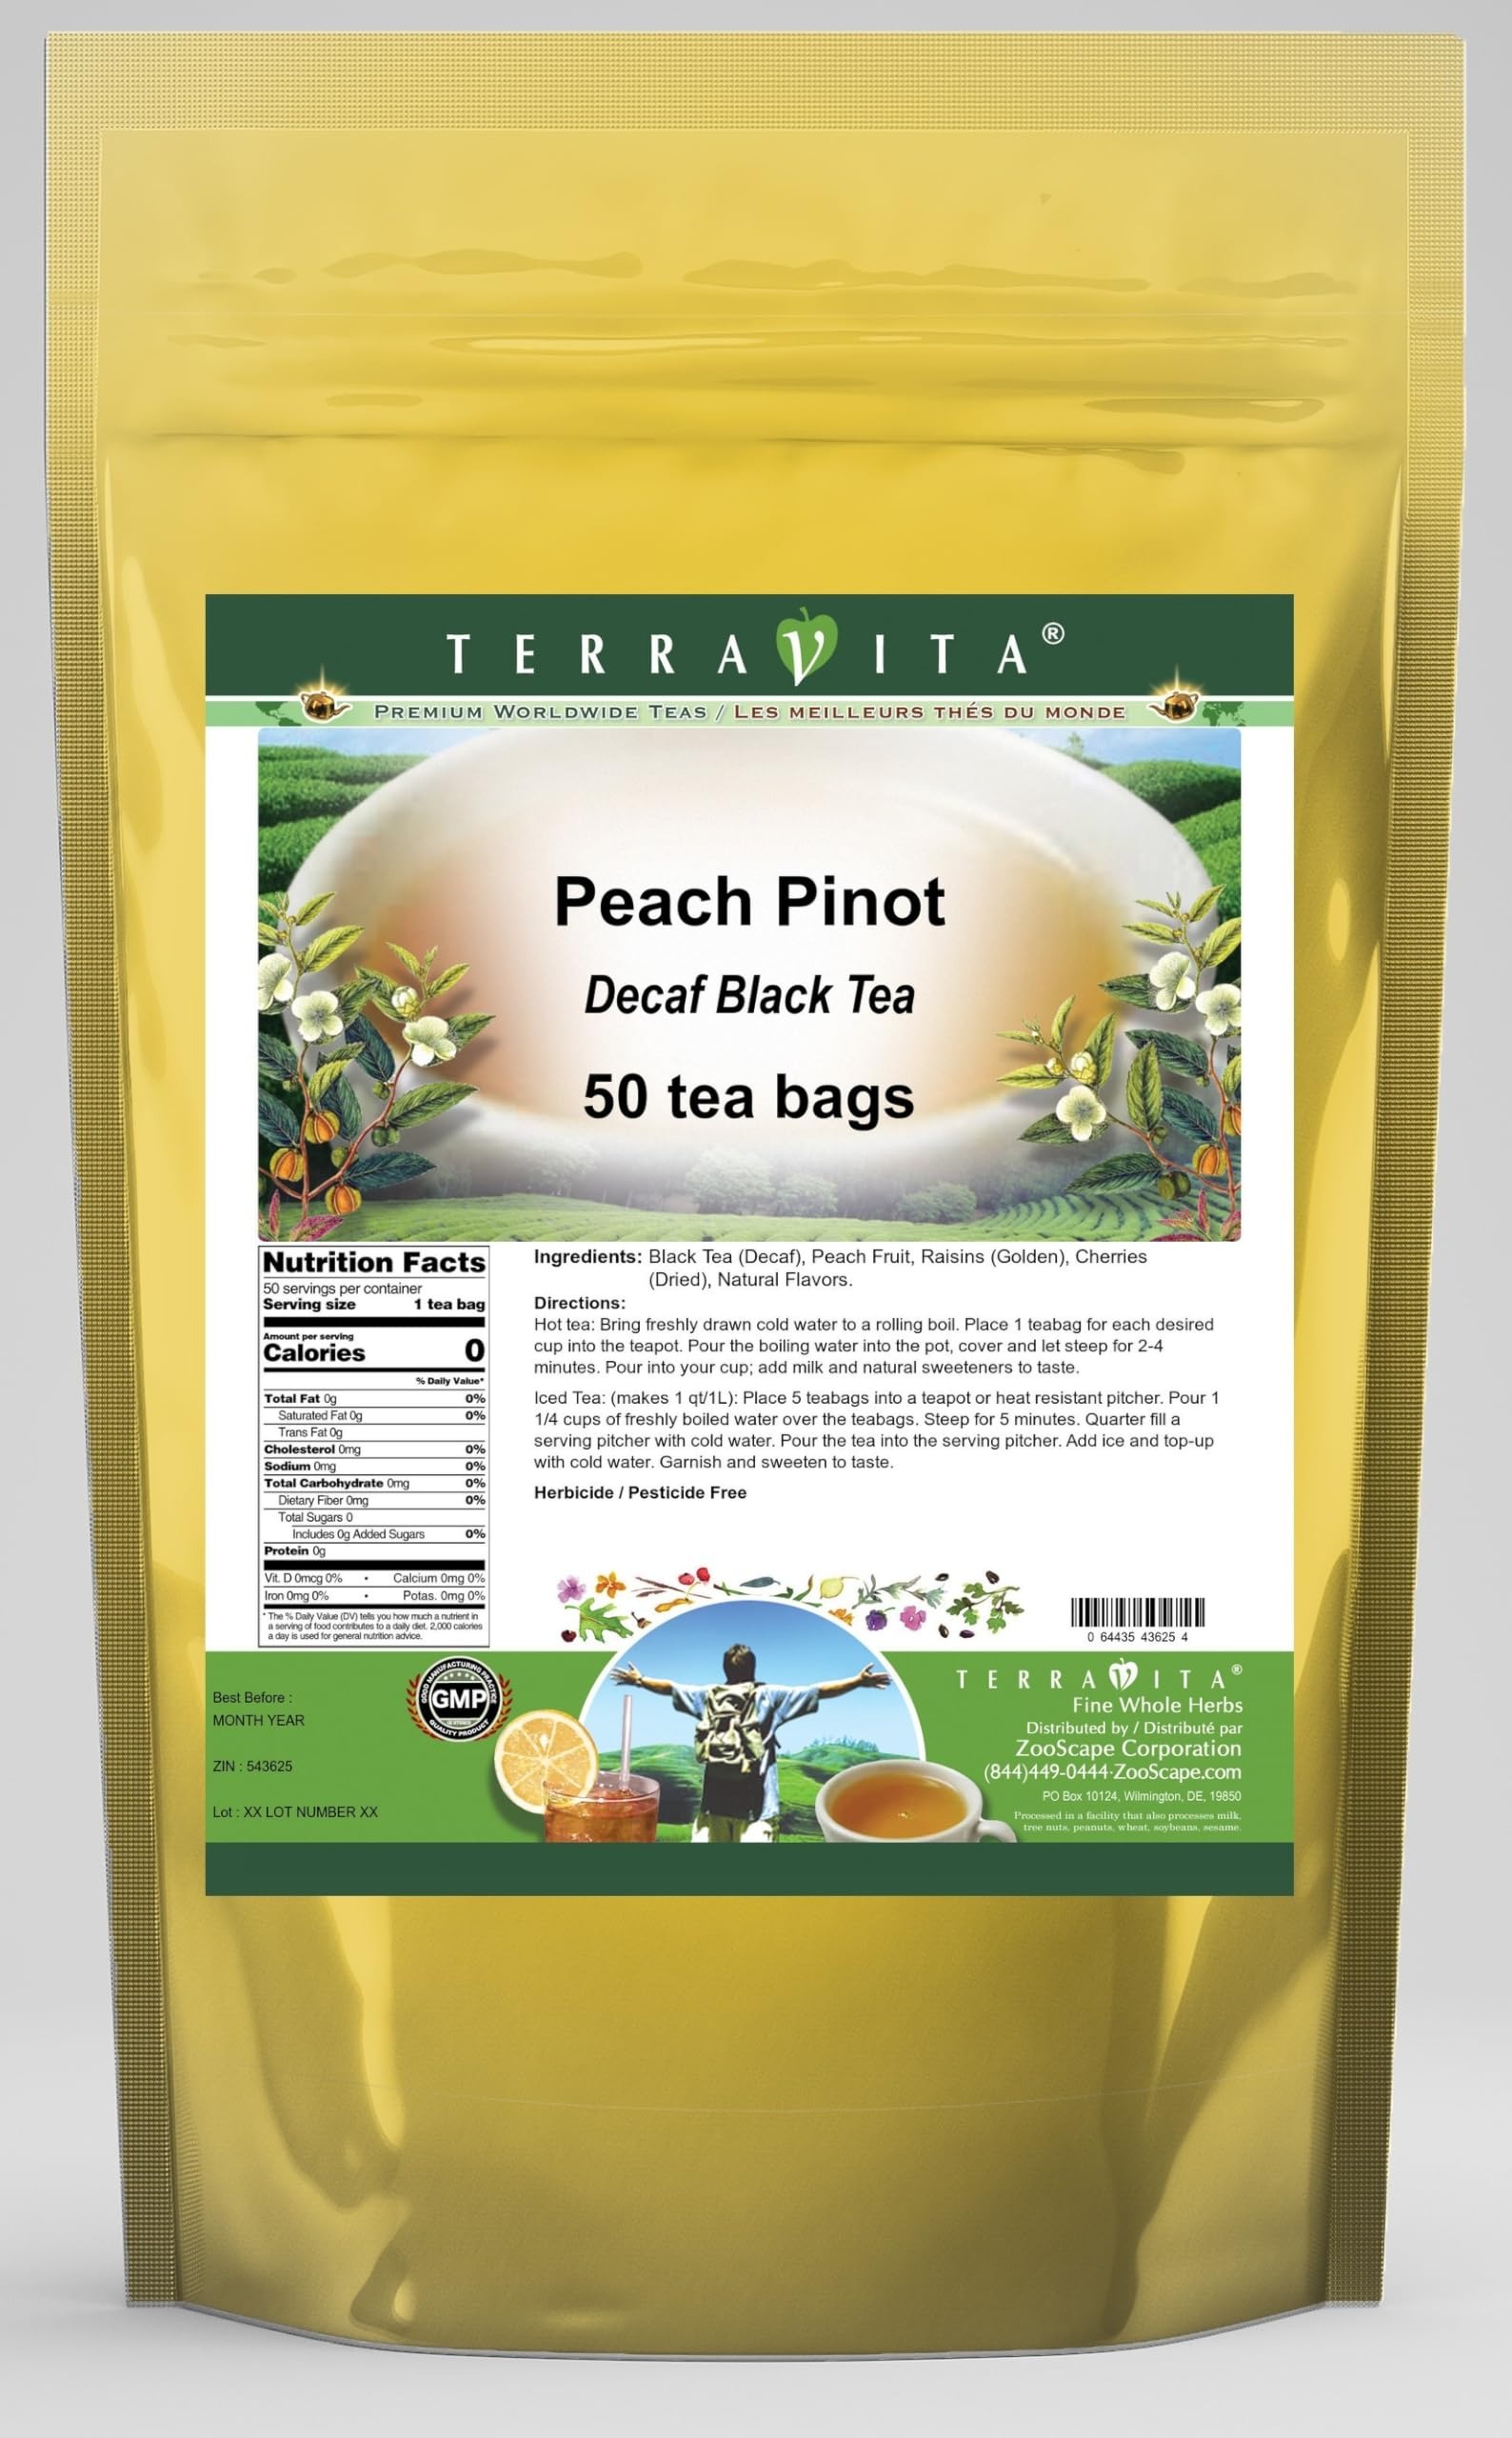
Item Name: Peach Pinot Decaf Black Tea (50 tea bags, ZIN: 543625) - 2 Pack
Bullet Point 1: Our Peach Pinot Decaf Black Tea is a wonderful flavored decaffeinated Black tea with Peach Fruit, Raisins (Golden) and Cherries. You will enjoy the simple and elegant Peach Pinot taste! - Ingredients: Decaf Black tea, Peach Fruit, Raisins (Golden), Cherries and Natural Peach Pinot Flavor.
Bullet Point 2: No fillers.
Bullet Point 3: Manufacturer: TerraVita
Bullet Point 4: Size: 50 tea bags
Bullet Point 5: Black Tea Bags - Packed in a convenient upright pouch!
Product Description: Our Peach Pinot Decaf Black Tea is a wonderful flavored decaffeinated Black tea with Peach Fruit, Raisins (Golden) and Cherries. You will enjoy the simple and elegant Peach Pinot taste! - Ingredients: Decaf Black tea, Peach Fruit, Raisins (Golden), Cherries and Natural Peach Pinot Flavor. - Hot tea brewing method: Bring freshly drawn cold water to a rolling boil. Place 1 teabag for each desired cup into the teapot. Pour the boiling water into the pot, cover and let steep for 2-4 minutes. Pour into your cup; add milk and natural sweeteners to taste. - Iced tea brewing method: (to make 1 liter/quart): Place 5 teabags into a teapot or heat resistant pitcher. Pour 1 1/4 cups of freshly boiled water over the teabags. Steep for 5 minutes. Quarter fill a serving pitcher with cold water. Pour the tea into the serving pitcher. Add ice and top-up with cold water. Garnish and sweeten to taste. - TerraVita is an exclusive line of premium-quality, natural source products that use only the finest, purest and most potent ingredients found around the world. TerraVita is hallmarked by the highest possible standards of purity, potency, stability and freshness. All of our products are prepared with the highest elements of quality control, from raw materials through the entire manufacturing process, up to and including the moment that the bottles or bags are sealed for freshness and shipped out to you. Our highest possible standards are certified by independent laboratories and backed by our personal guarantee. - TerraVita exists to meet and ensure your family's health and wellness without the harmful effects of chemicals and health products. We strive to make all of our products affordable and reliable and are constantly searching the market to maintain our affordability and to look for n
Value: 100.0
Unit: Count

Price: 80.86